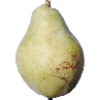
Label: Pear Williams 1